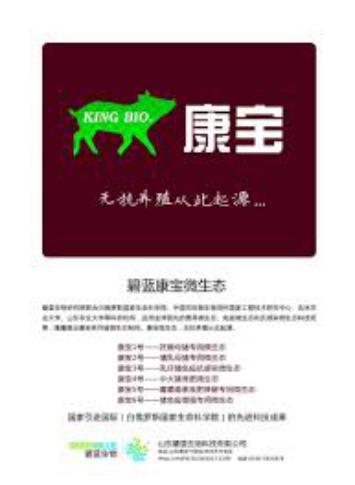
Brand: canbo
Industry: Necessities